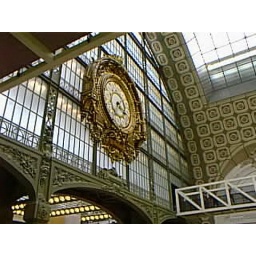
Glass walls and great clock of d'Orsay art museum in Paris, France in April 2000